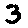
Label: 3